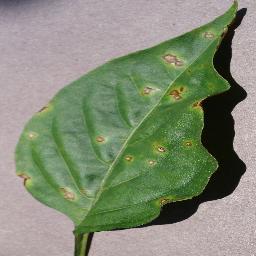
Label: Pepper,_bell___Bacterial_spot